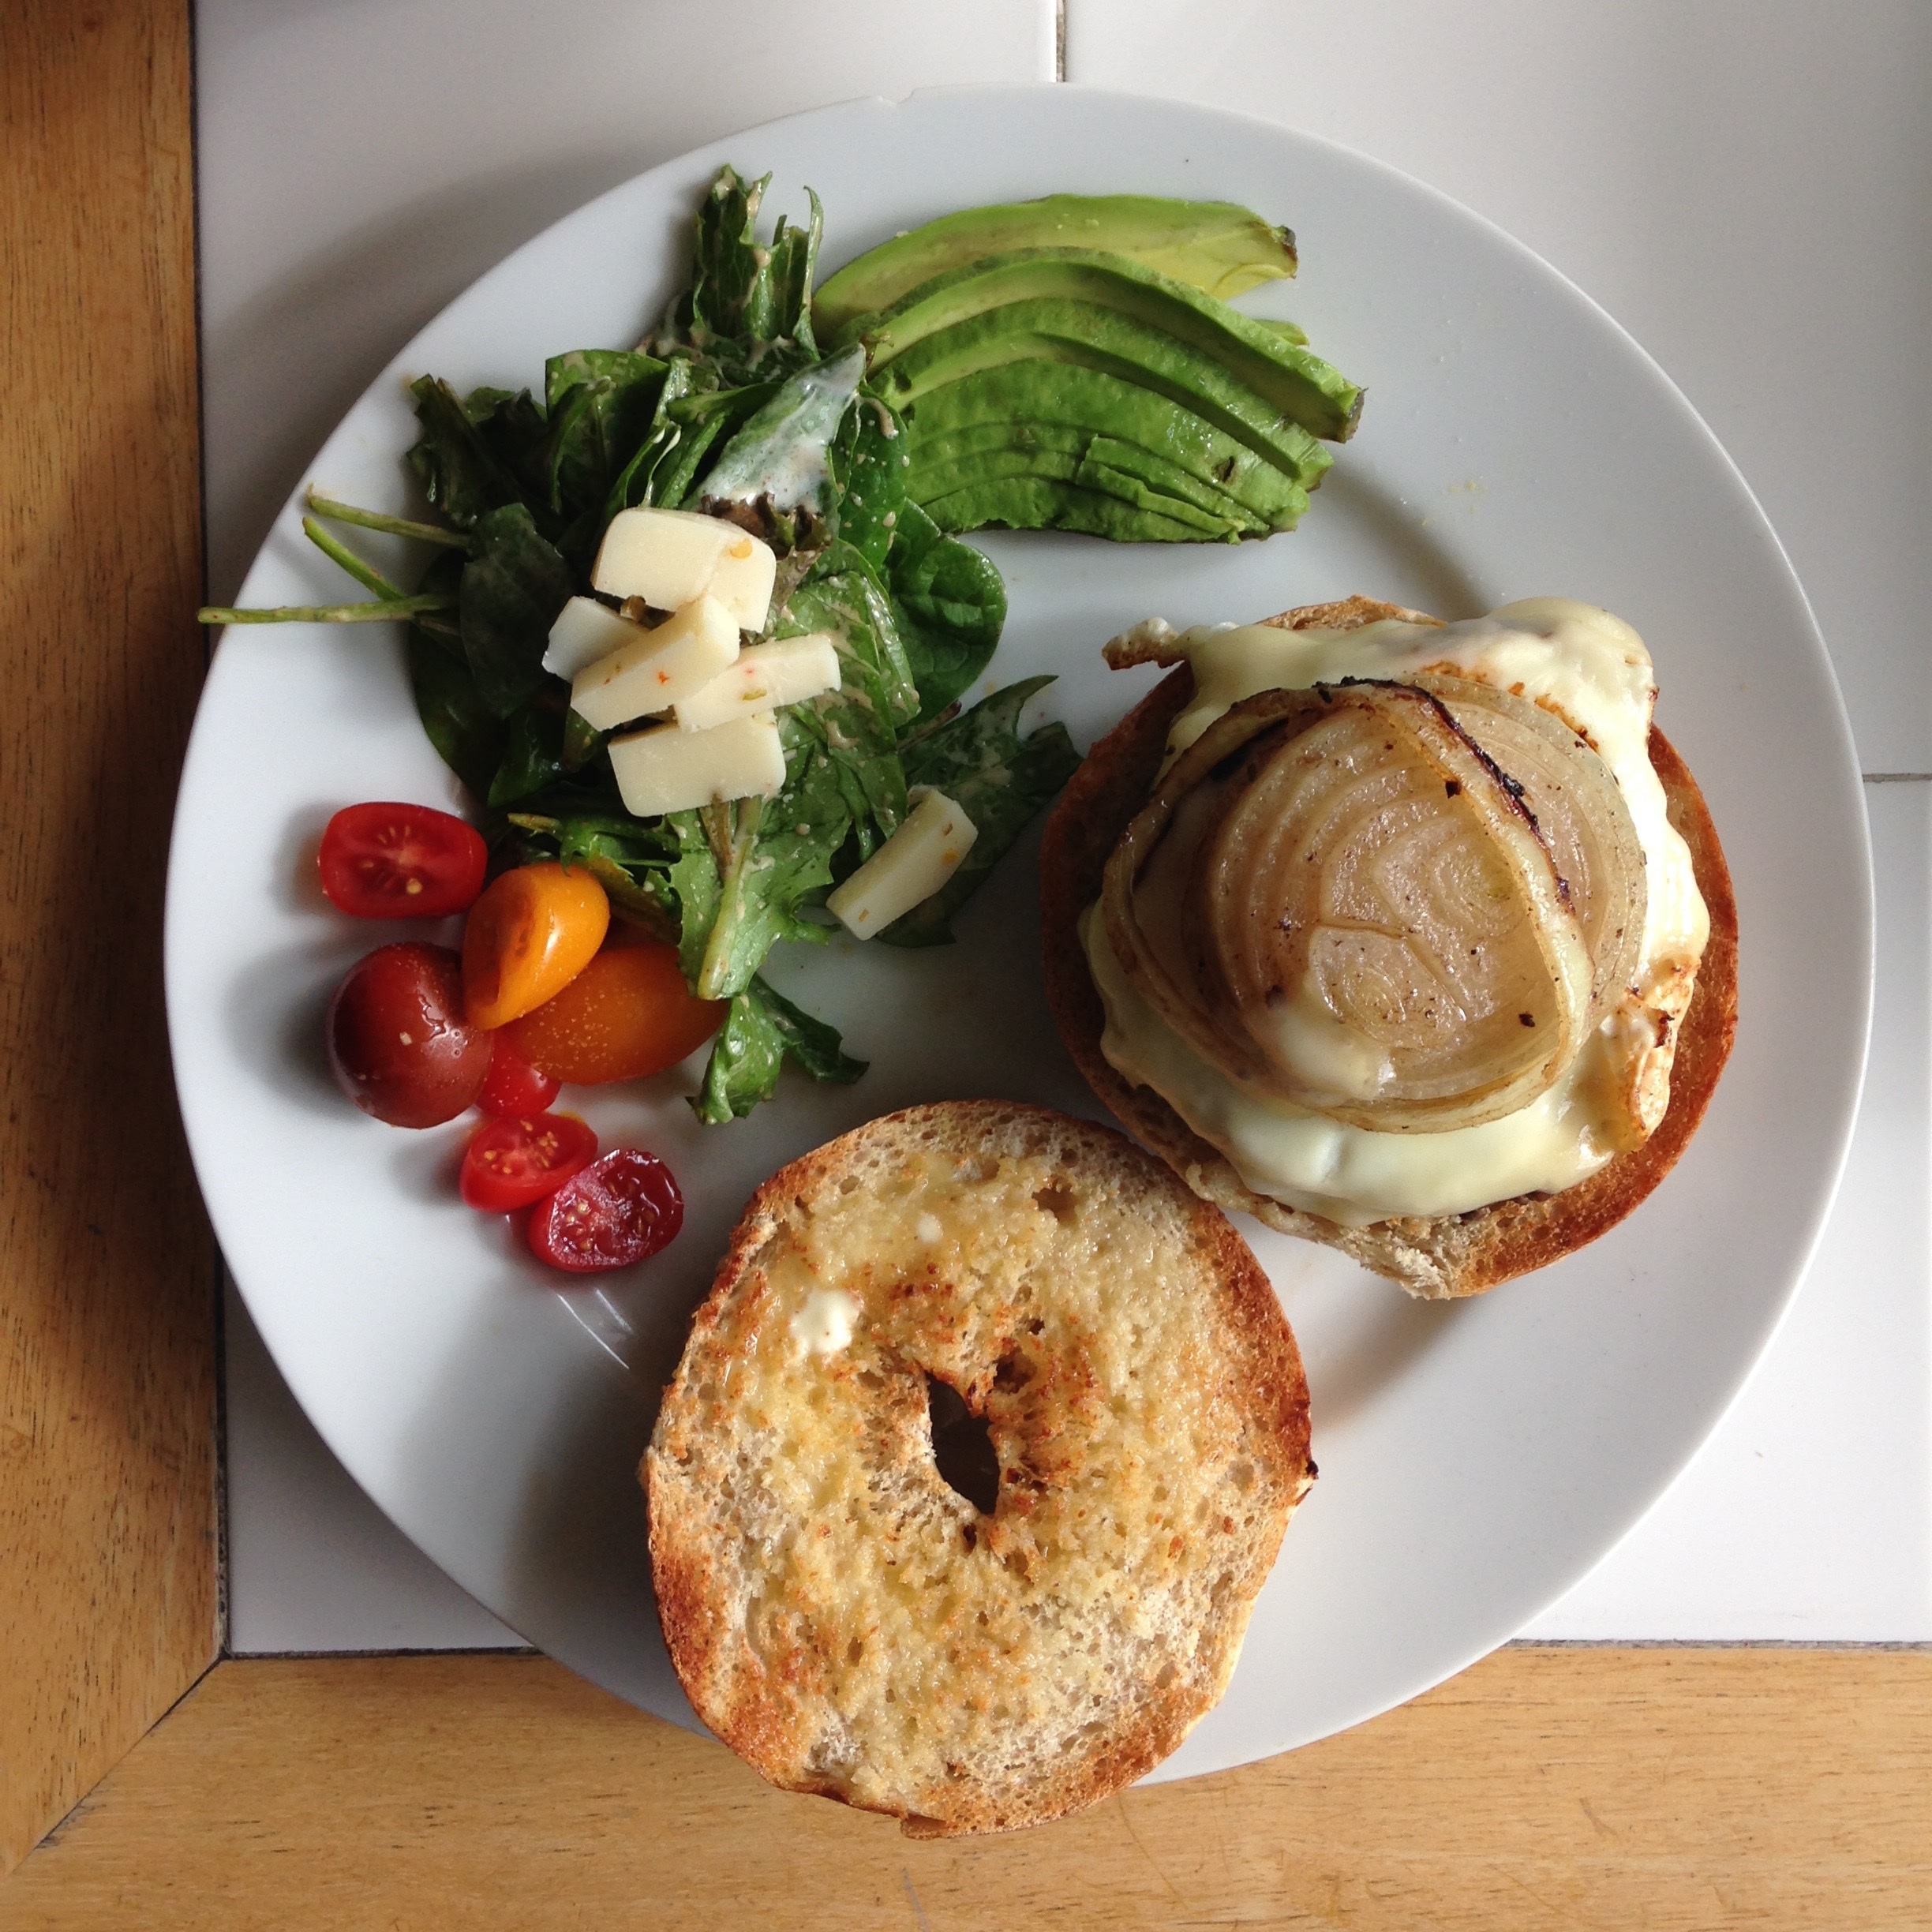
dish, meal, food, produce, vegetable, breakfast, healthy, cuisine, burger, sandwich, bagel, flowering plant, land plant